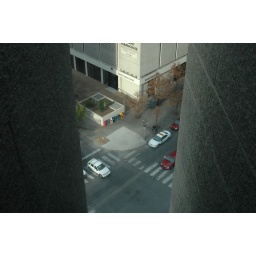
Taken from a ninth floor window in The Doubletree, Nashville, Tennessee.